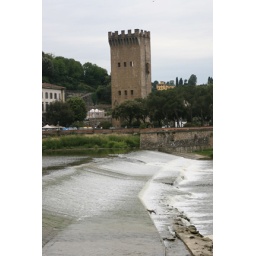
A castle in the middle of florence as soon as we got off the bus